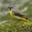
Label: bird